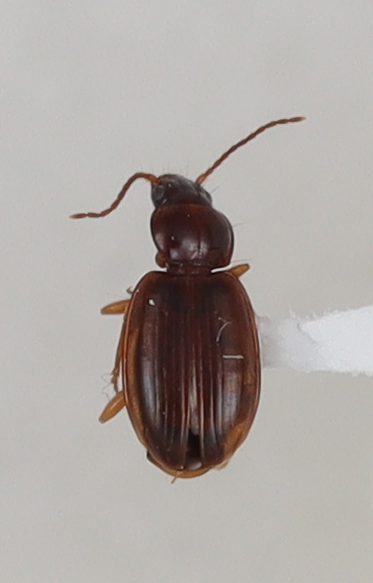
Scientific name: Trechus obtusus
Plot: 14
Trap: E
Collected: 20200901